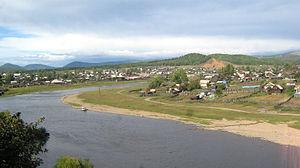
Mogotcha est une ville du kraï de Transbaïkalie, en Russie, et le centre administratif du raïon de Mogotcha. Sa population s'élevait à 13 076 habitants en 2019.